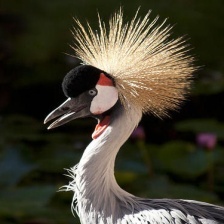
Species: AFRICAN CROWNED CRANE
Scientific name: BALEARICA REGULORUM
ImageNet parent category: crane